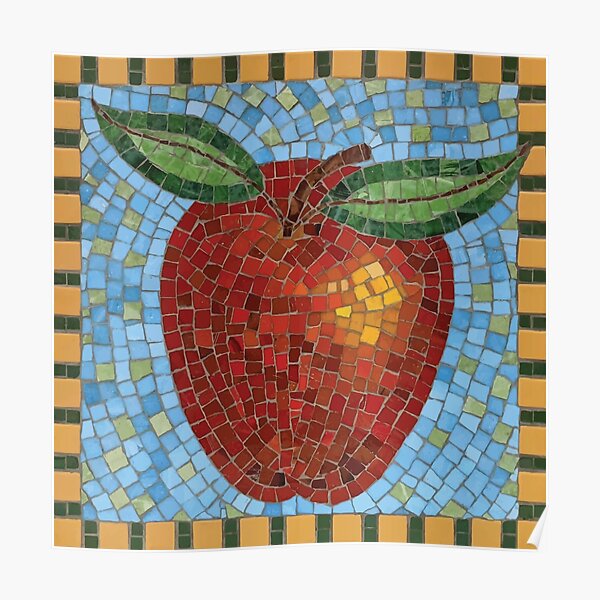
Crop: apple
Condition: mosaic_virus